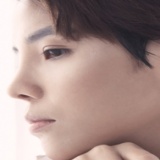
ca sĩ Vũ Cát Tường